Mocking of Jesus

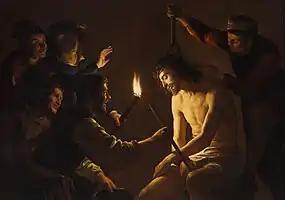
Gerrit van Honthorst, "Mocking of Christ", c. 1617

The mocking of Jesus occurred several times, after his trial and before his crucifixion according to the canonical gospels of the New Testament. It is considered part of the passion of Jesus.